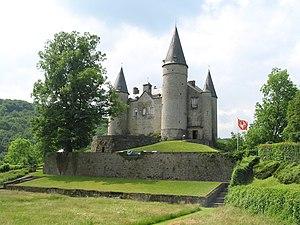
Celles (Houyet) (Belgique), le château de la famille Liedekerke-Beaufort à Vêves (XIII/XVIIIe siècles).
Cette liste non exhaustive répertorie les principaux châteaux en Belgique.